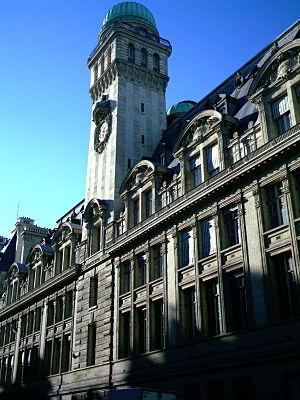
La faculté des sciences de Paris était, de son ouverture en 1811 à sa dissolution en 1970, la principale institution d'enseignement supérieur scientifique en France.